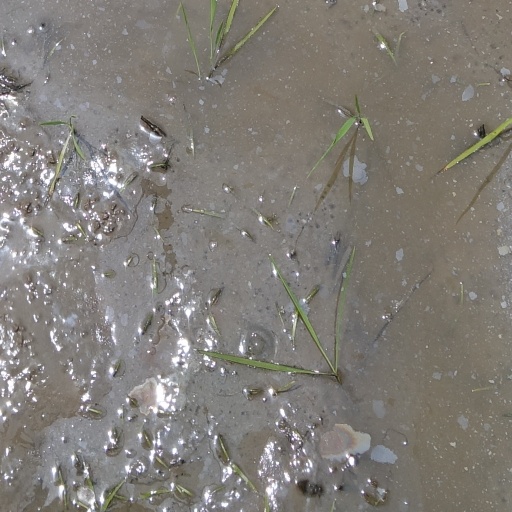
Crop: rice